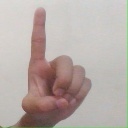
अक्षर: ड